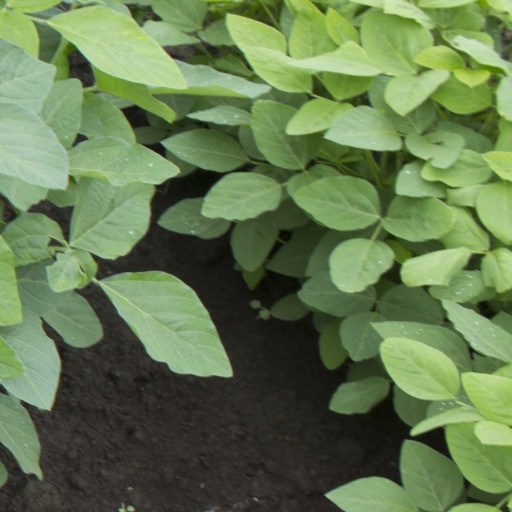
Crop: soybean